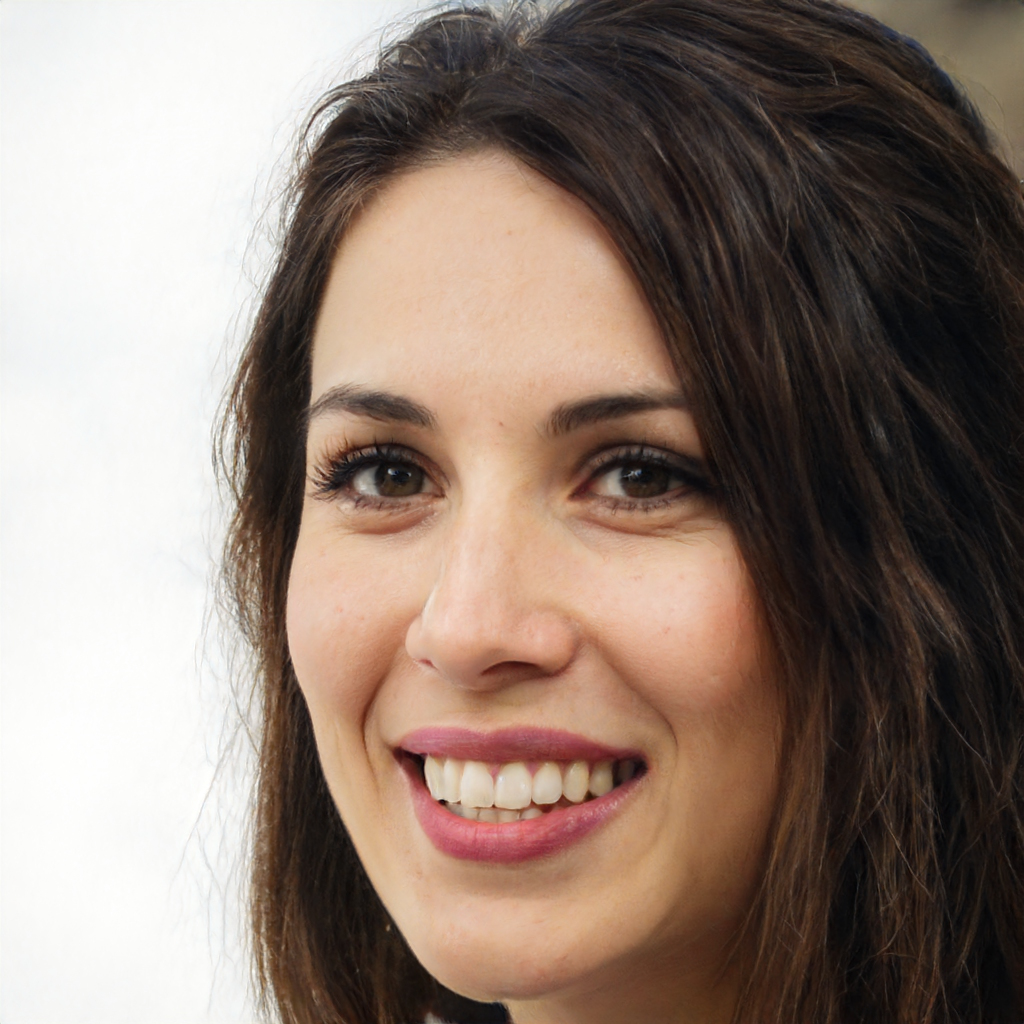
Gender: Female